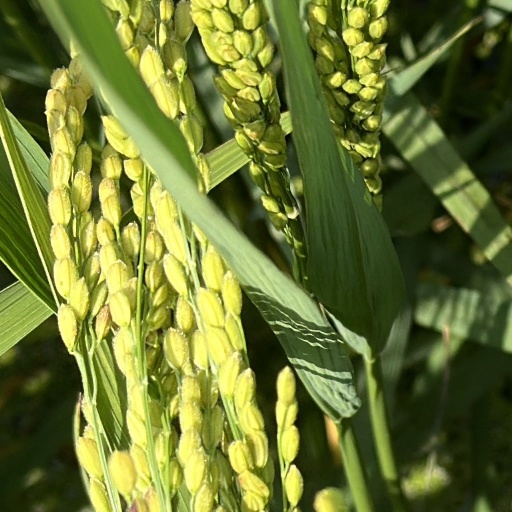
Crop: rice